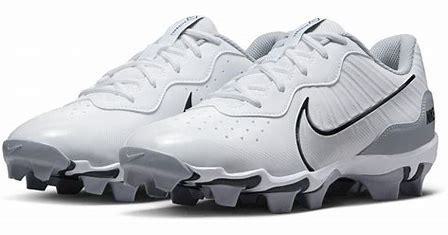
Brand: Nike
Model: Alpha Huarache 4 Keystone